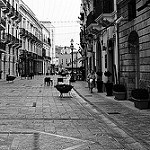
Scene: Outdoor